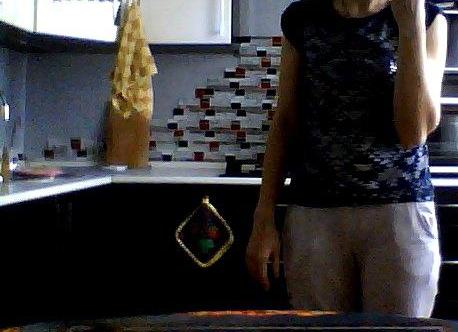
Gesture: no_gesture